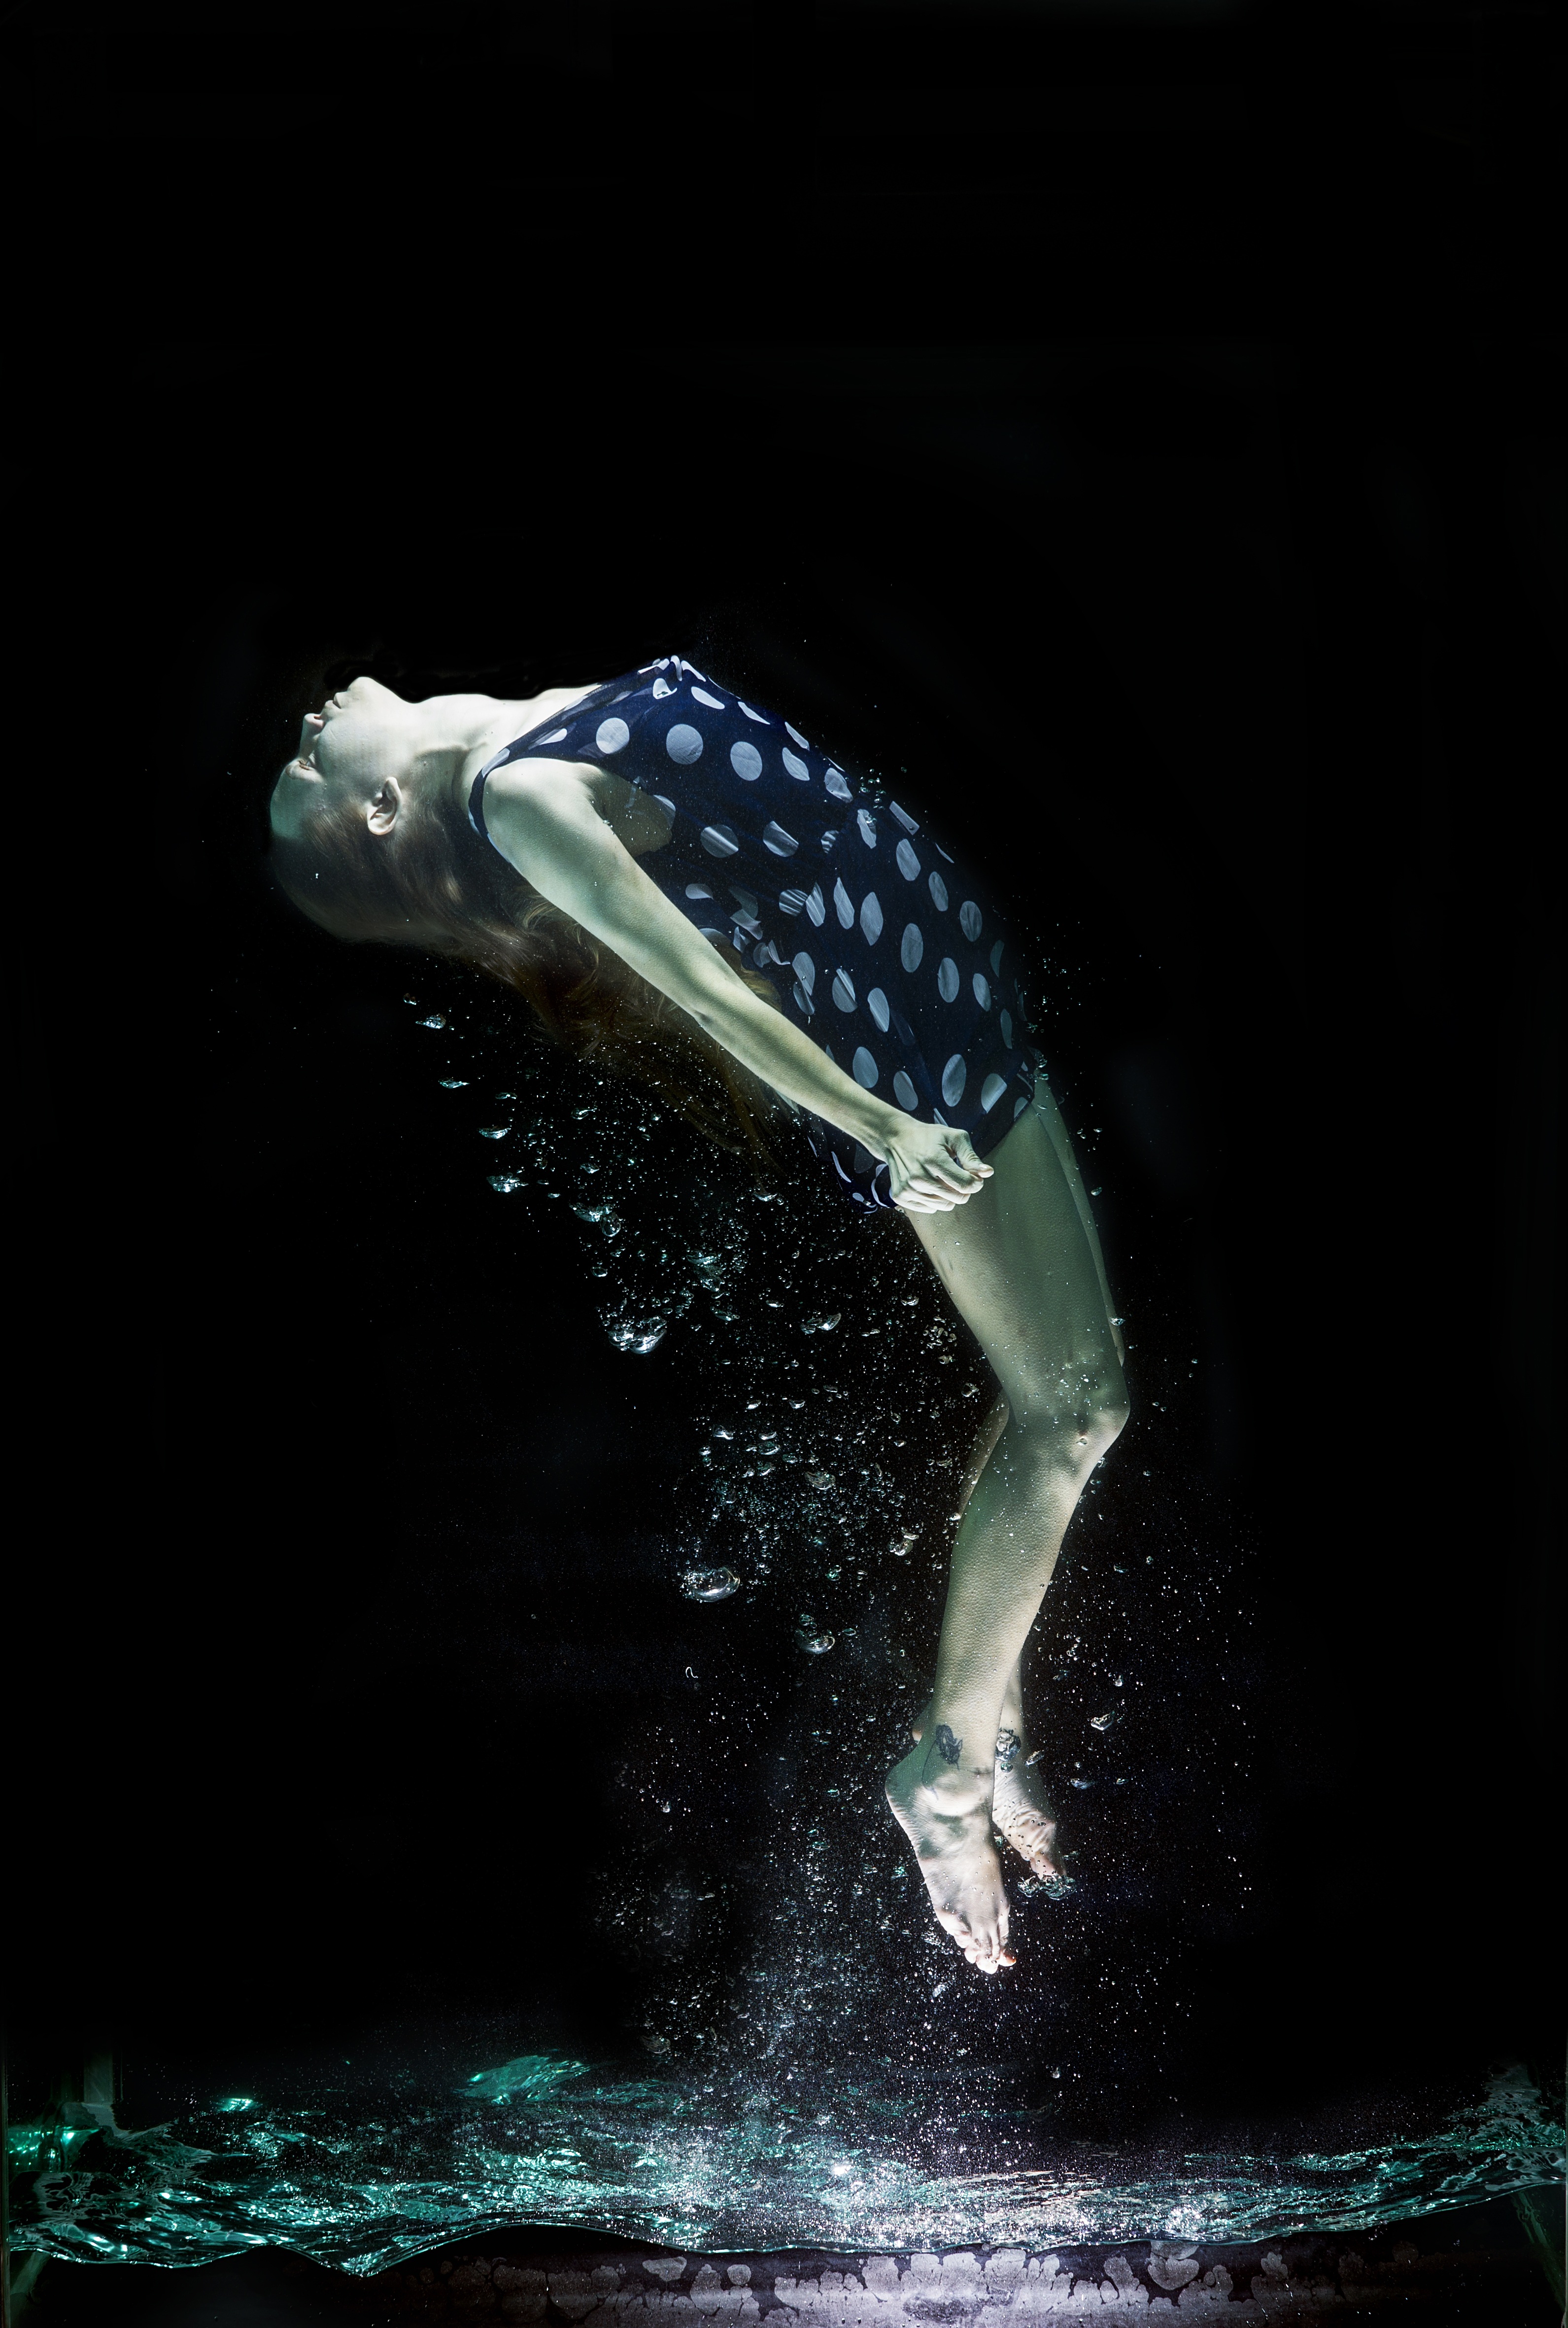
water, underwater, live, model, fashion, blue, freedom, life, dive, art, exposure, dress, fiction, deep, breath, beauty, concept, tank, women's, under the beautiful arts, suffocation